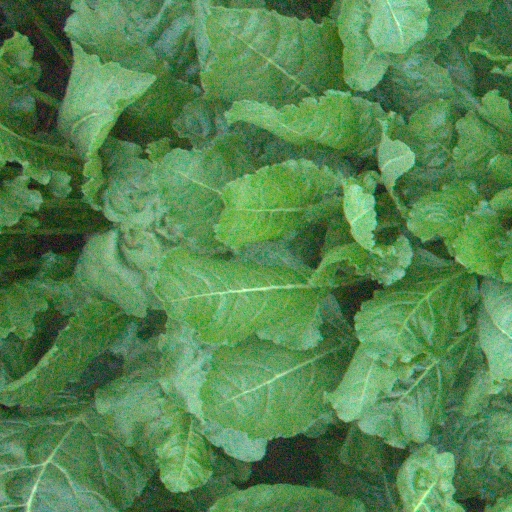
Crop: sugar beet